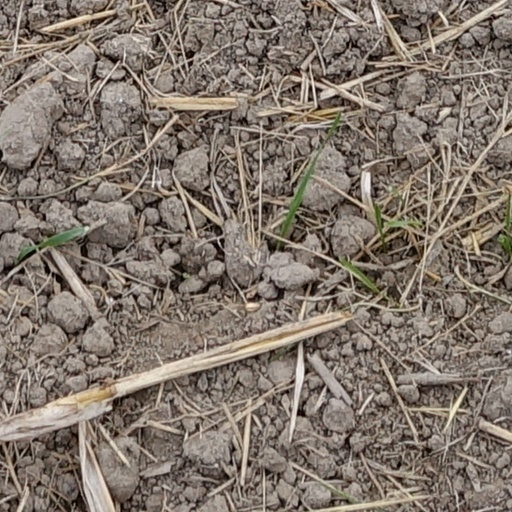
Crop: wheat